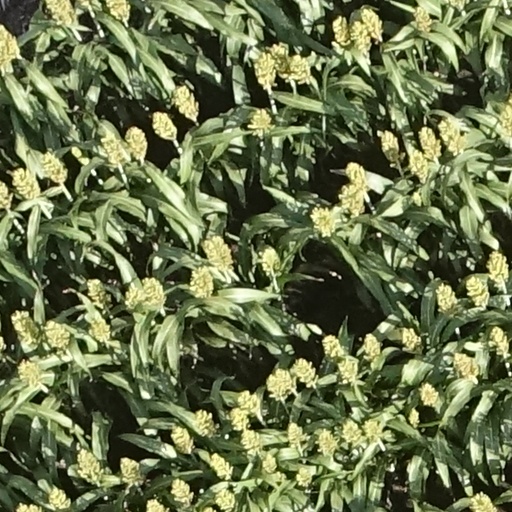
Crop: sorghum